NOAA-17

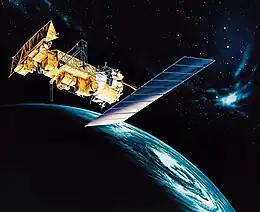

The goal of the NOAA/NESS polar orbiting program is to provide output products used in meteorological prediction and warning, oceanographic and hydrologic services, and space environment monitoring. The polar orbiting system complements the NOAA/NESS geostationary meteorological satellite program (GOES). The NOAA-17 Advanced TIROS-N spacecraft is based on the Defense Meteorological Satellite Program (DMSP Block 5D) spacecraft and is a modified version of the ATN spacecraft (NOAA 6-11, 13-16) to accommodate the new instrumentation, supporting antennas and electrical subsystems. The spacecraft structure consists of four components: 1° the Reaction System Support (RSS); 2° the Equipment Support Module (ESM); 3° the Instrument Mounting Platform (IMP); and 4° the Solar Array (SA).